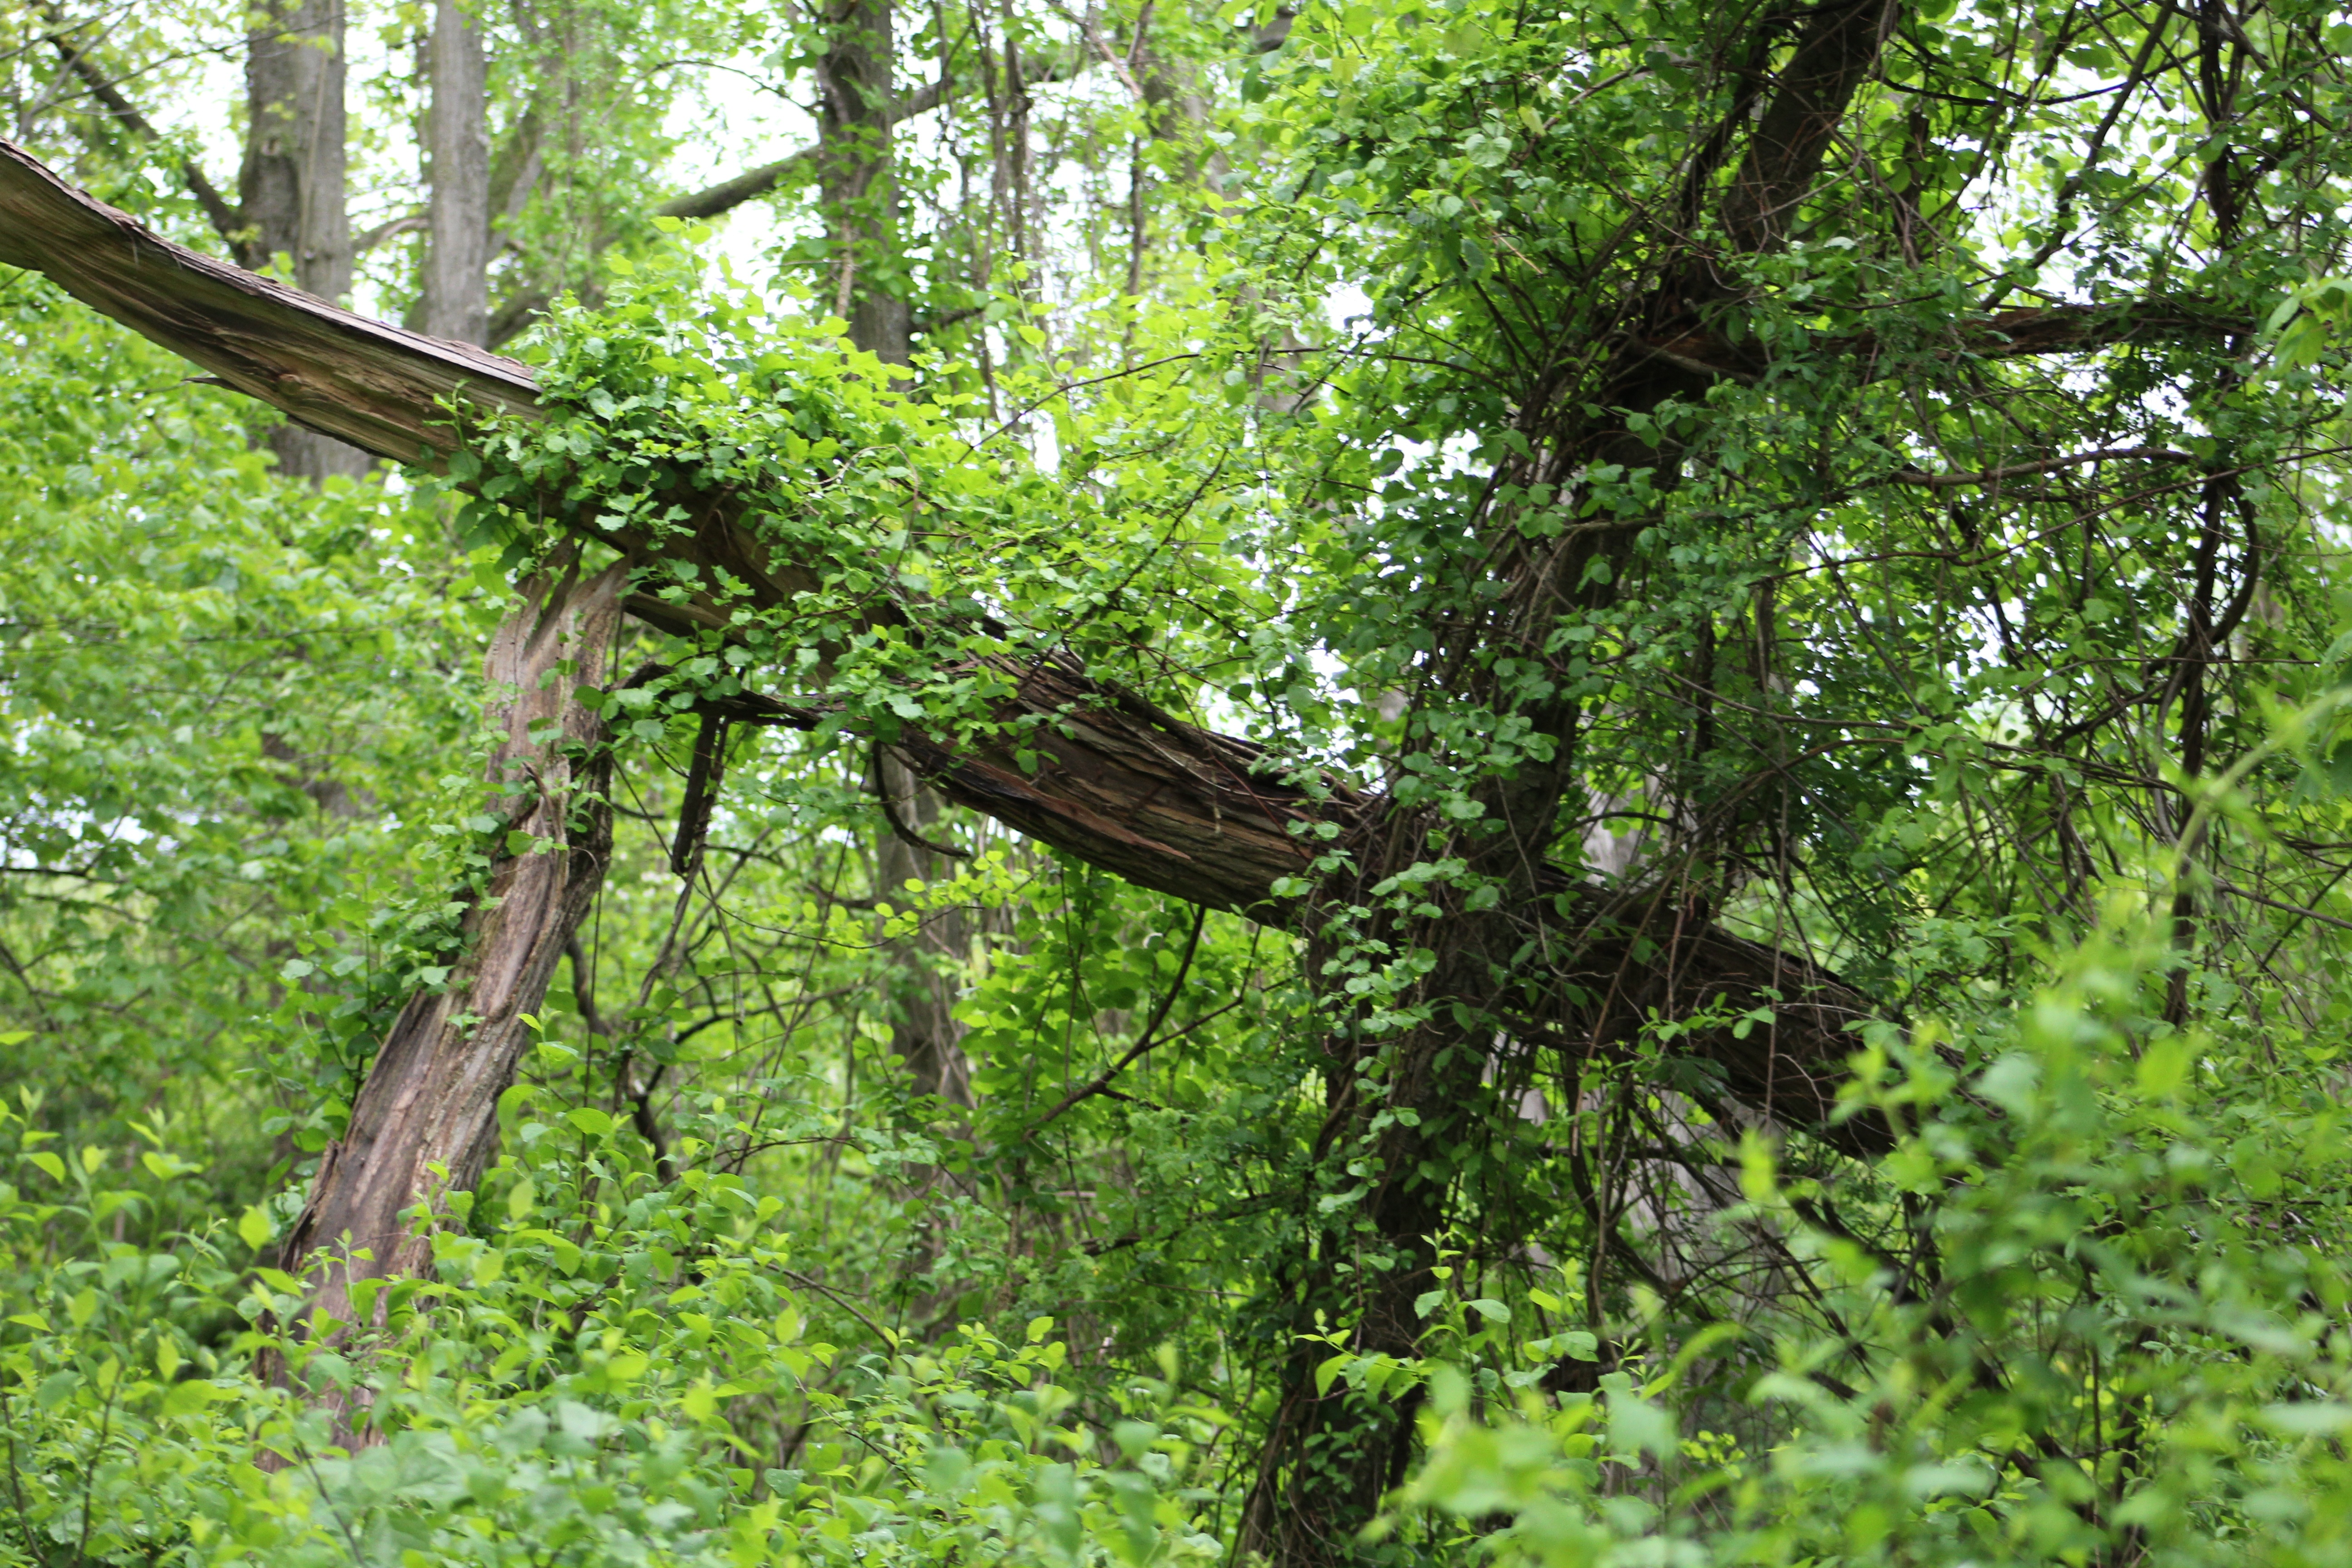
tree, forest, branch, plant, trail, flower, trunk, jungle, vegetation, rainforest, deciduous, woodland, habitat, ecosystem, biome, old growth forest, natural environment, woody plant, temperate broadleaf and mixed forest